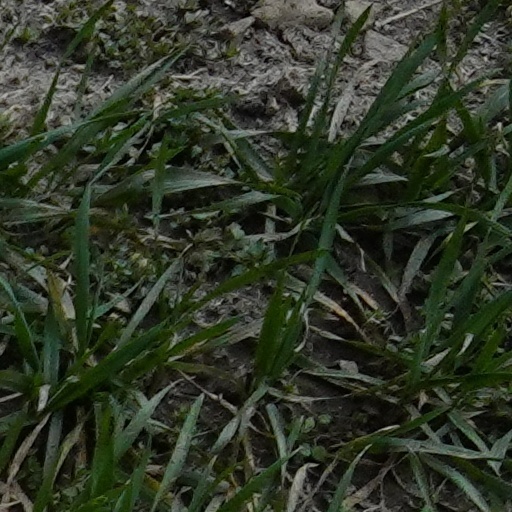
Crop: wheat